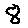
Label: 8